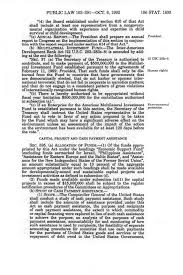
Label: Air Defense